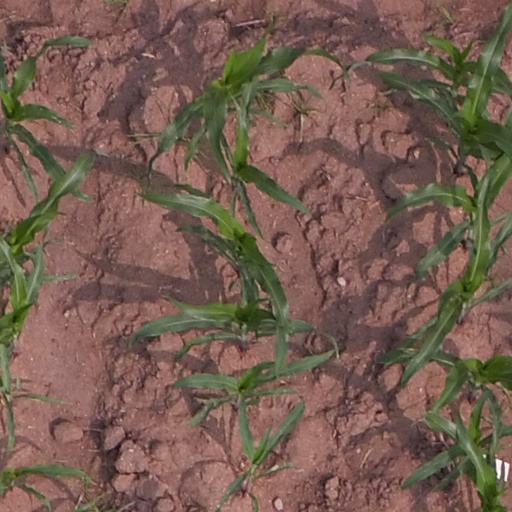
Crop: maize; corn